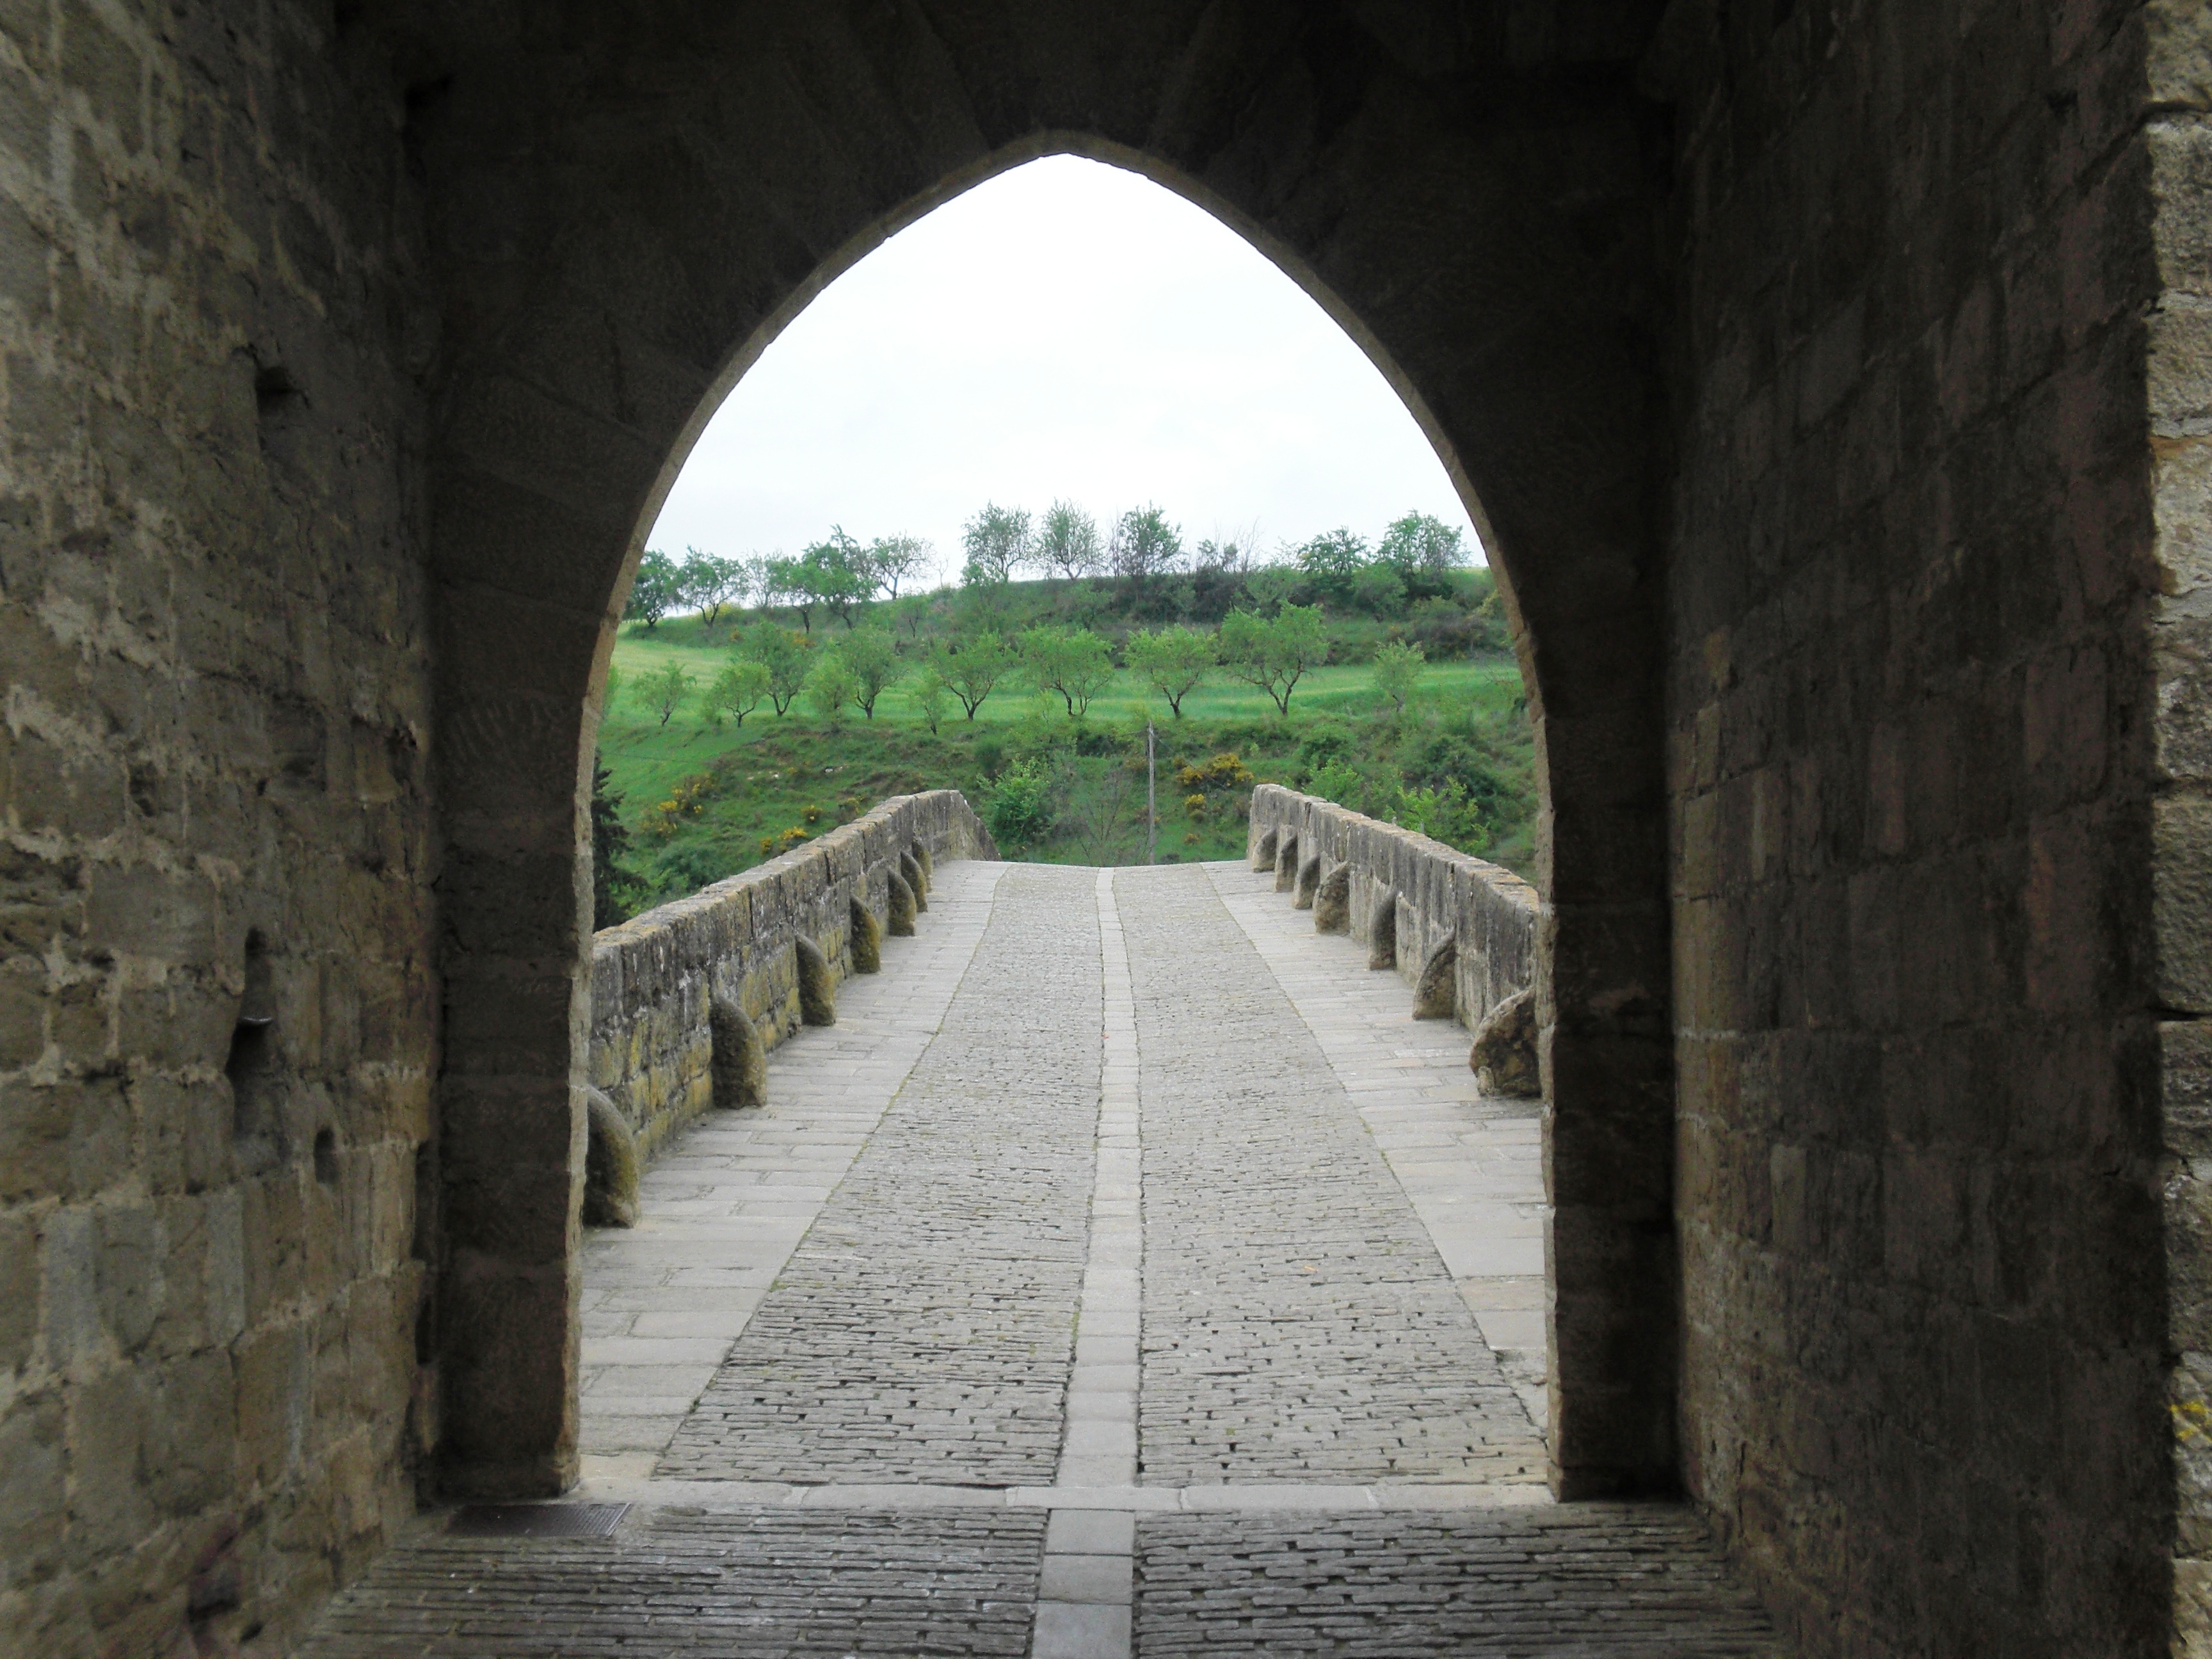
architecture, bridge, wall, arch, castle, port, fortification, waterway, stones, spain, ruins, monastery, arc, abbey, aqueduct, ancient history